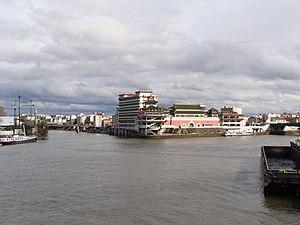
Confluent de la Seine et de la Marne à Alfortville (Val-de-Marne), peu en amont de Paris
La Marne est une rivière française située à l'est du bassin parisien et longue de 514,26 km. Elle représente à ce titre la plus grande rivière de France. C'est le principal affluent de la Seine : elle prend sa source sur le plateau de Langres, à Balesmes-sur-Marne et se jette dans la Seine entre Charenton-le-Pont et Alfortville dans le quartier de Conflans-l'Archevêque. Son nom est intégré à celui de quatre départements français.
La Seine est un fleuve français, long de 774,76 kilomètres, qui coule dans le Bassin parisien et arrose notamment Troyes, Paris, Rouen et Le Havre. Sa source se situe à 446 m d'altitude à Source-Seine, en Côte-d'Or, sur le plateau de Langres. Son cours a une orientation générale du sud-est au nord-ouest. La Seine se jette dans la Manche entre Le Havre et Honfleur. Son bassin versant, d'une superficie de 79 000 km², englobe près de 30 % de la population du pays.